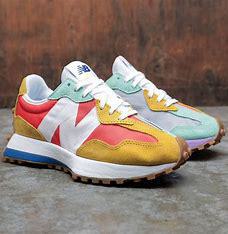
Brand: New
Model: Balance New Balance 327 Marathon